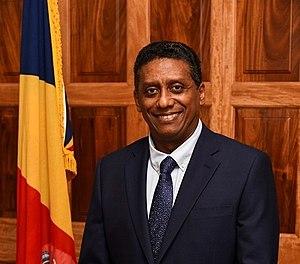
Le Sommet des chefs d'État et de gouvernement est la principale institution de la Communauté de développement d'Afrique australe créée par l'article 10 de son traité fondateur.